Lake Kimihia

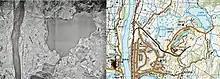
1941–2018 Kimihia

Lake Kimihia was significantly modified as a result of open cast coal mining, around the early 1940s. A cofferdam was built to allow mining over most of the bed, by reducing the lake from its previous . In the 1960s there were two lakes, but the westerly one has been replaced by a wetland.